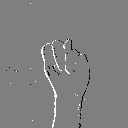
ASL letter: n